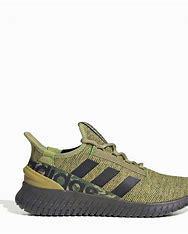
Brand: Adidas
Model: Kaptir